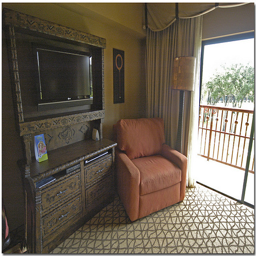
A living room with a sliding glass door and a flat screen TV.
A brown chair and wooden hutch next to a sliding glass door.

A chair sits in a room between a television and door.
A room that has a tv stand that is also a dresser.
A room with a tv and couch with window looking outside